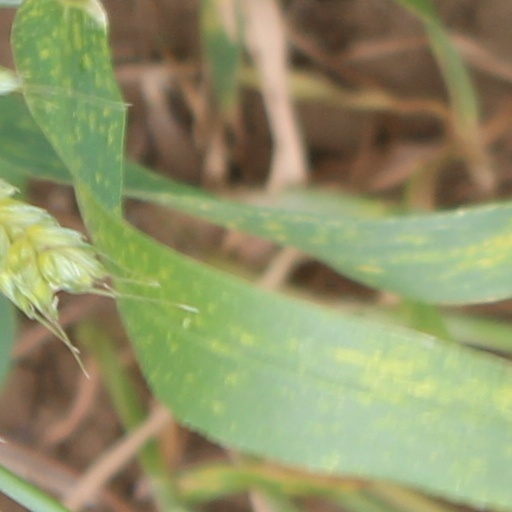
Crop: wheat